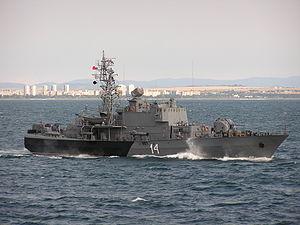
La classe Pauk est le nom officiel de l'OTAN pour une classe de petites corvettes de patrouille construites pour la marine soviétique et des clients à l'exportation entre 1977 et 1989. La désignation russe est le Project 1241.2 Molniya-2. Ces navires sont conçus pour la patrouille côtière et la guerre anti-sous-marine côtière. La conception est la version patrouille de la classe Tarantul qui est désignée ''Project 1241.1, mais est légèrement plus longue et dispose de moteurs diesel. Les navires sont équipés d'un sonar plongeant qui est également utilisé dans les hélicoptères soviétiques.